Jan van Balen

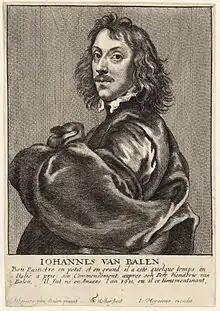
"Jan van Balen" in Het Gulden Cabinet

Jan van Balen (21 July 1611 in Antwerp – 14 March 1654) was a Flemish painter known for his Baroque paintings of history and allegorical subjects. He also painted landscapes and genre scenes.